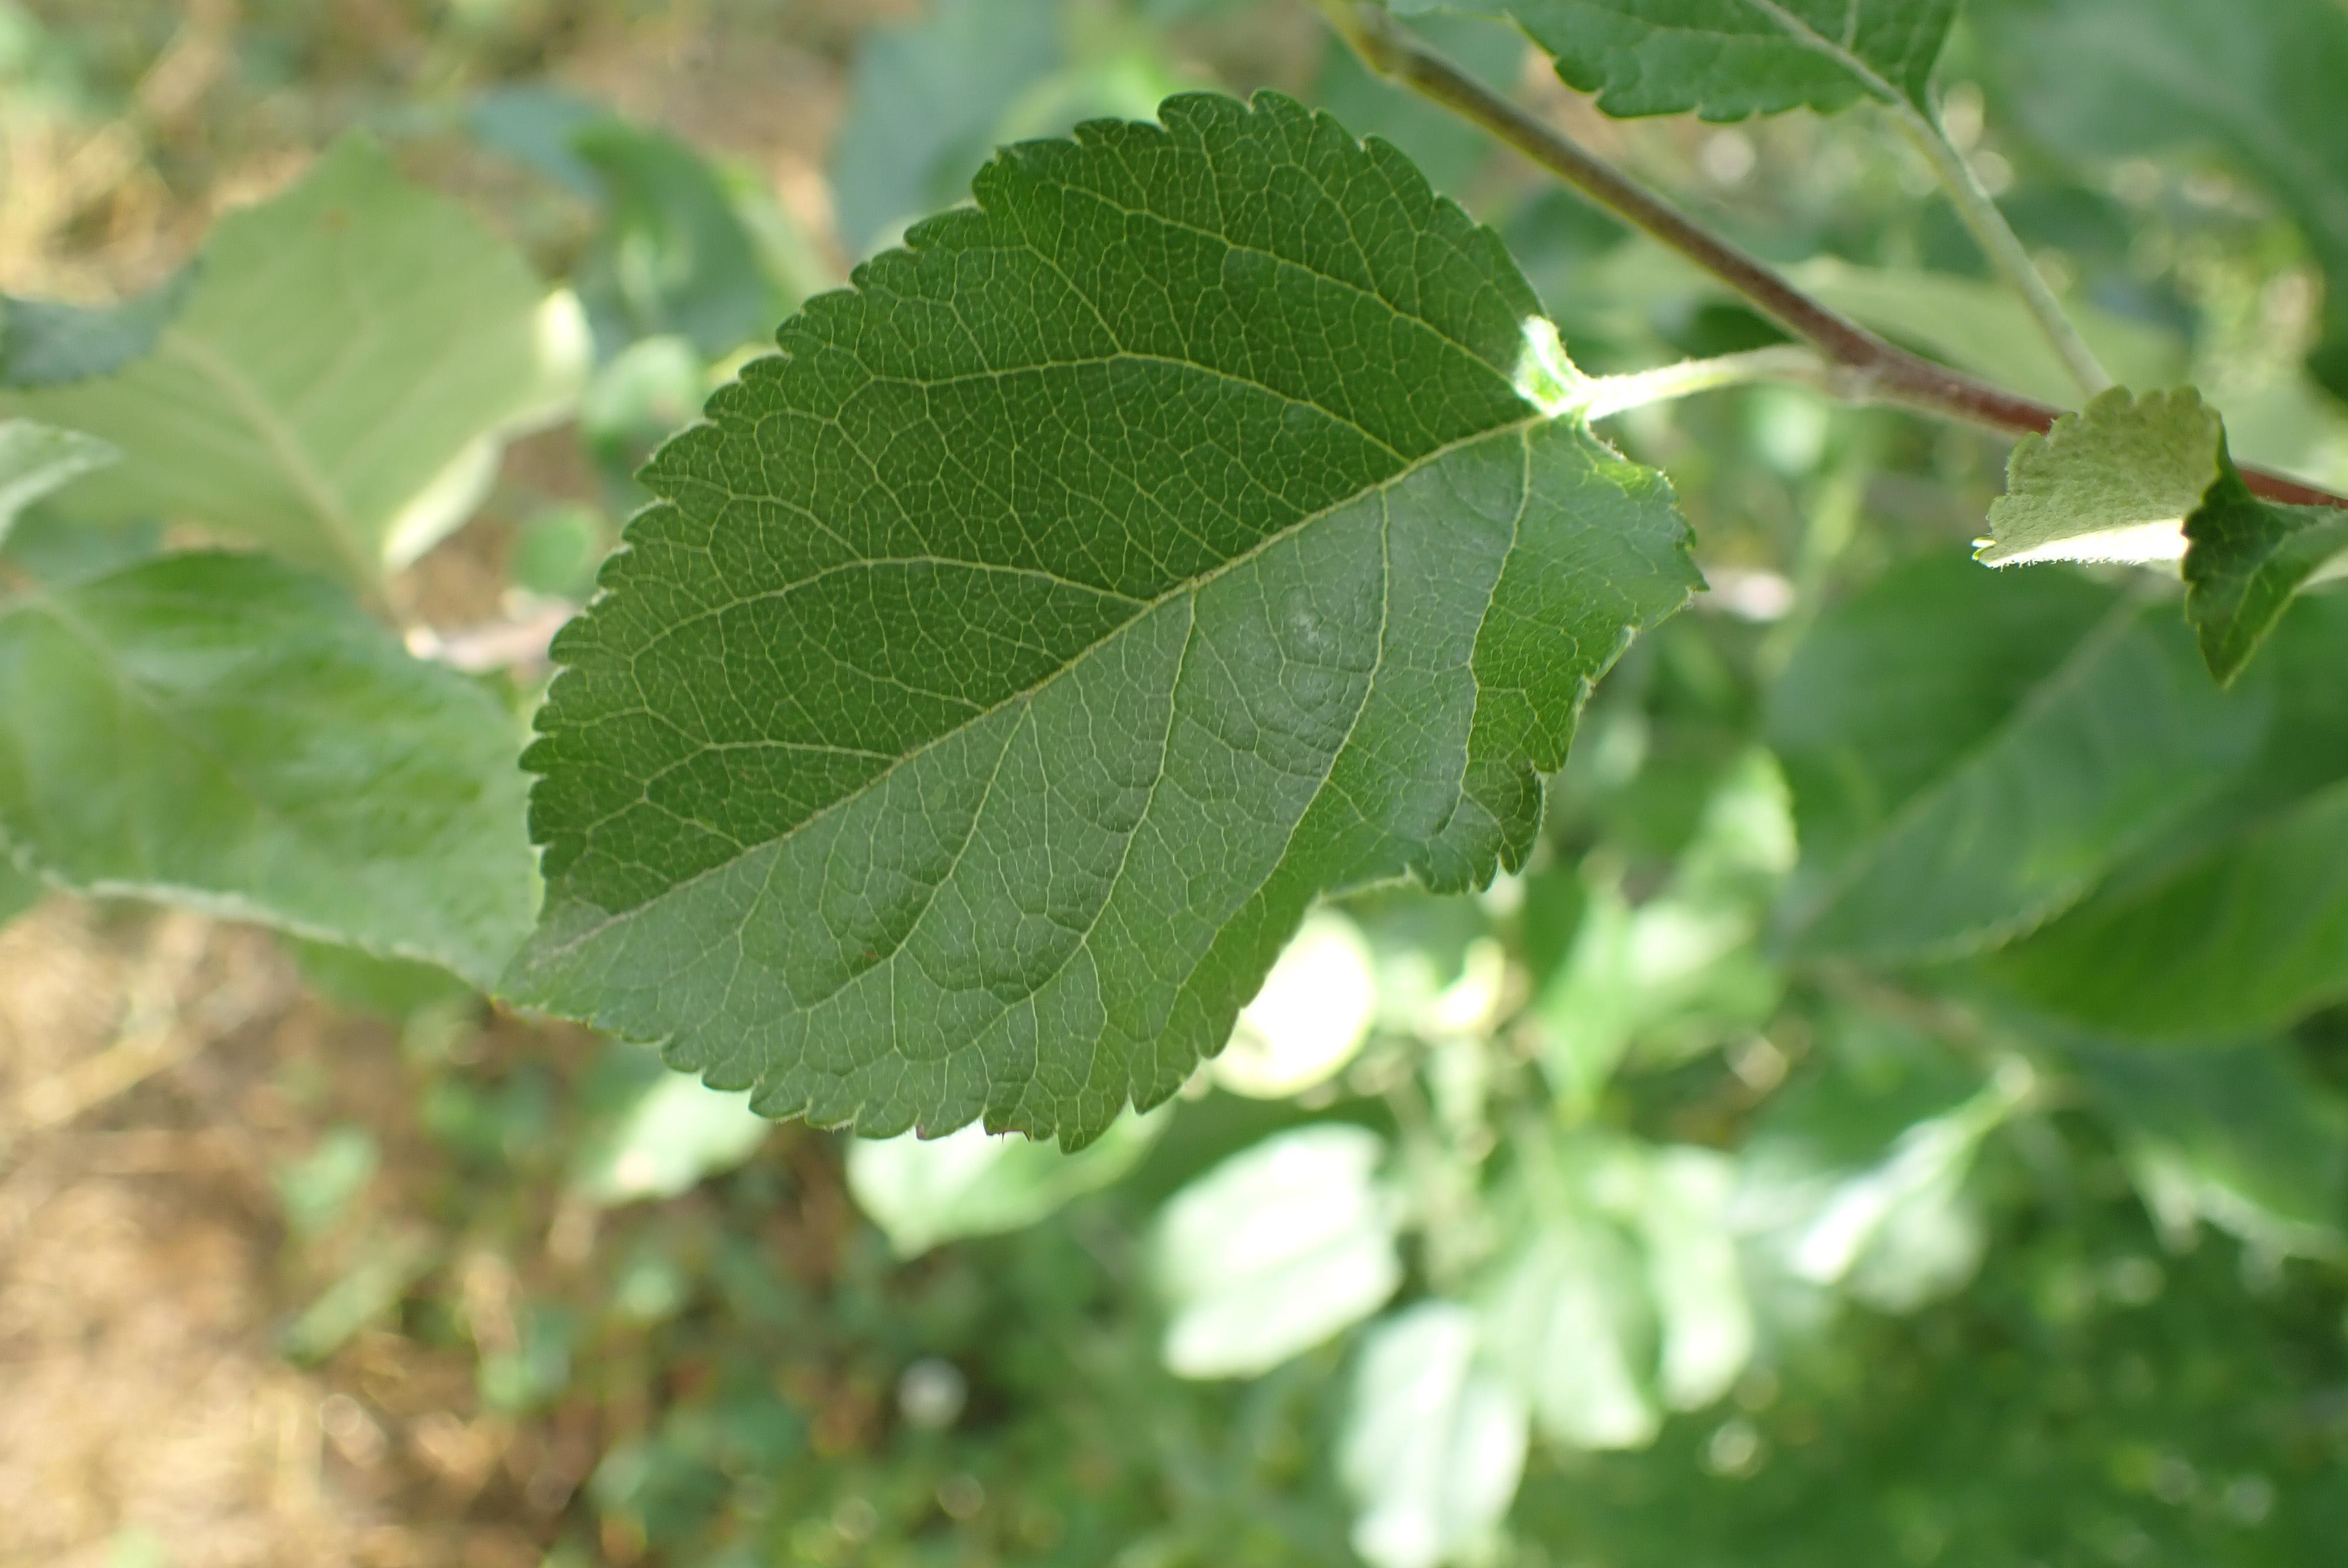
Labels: healthy